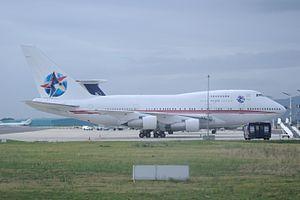
L'aéroport international du Cap, anciennement « D.F. Malan Airport », est l'aéroport de la ville du Cap, en Afrique du Sud.